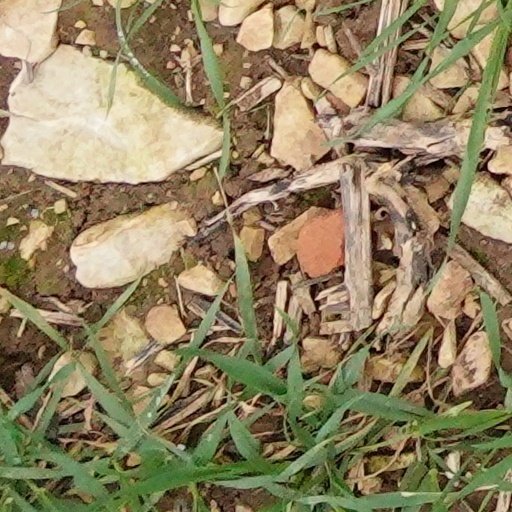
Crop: wheat